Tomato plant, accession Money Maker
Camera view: bottom (45 deg); turntable rotation: 180 degrees
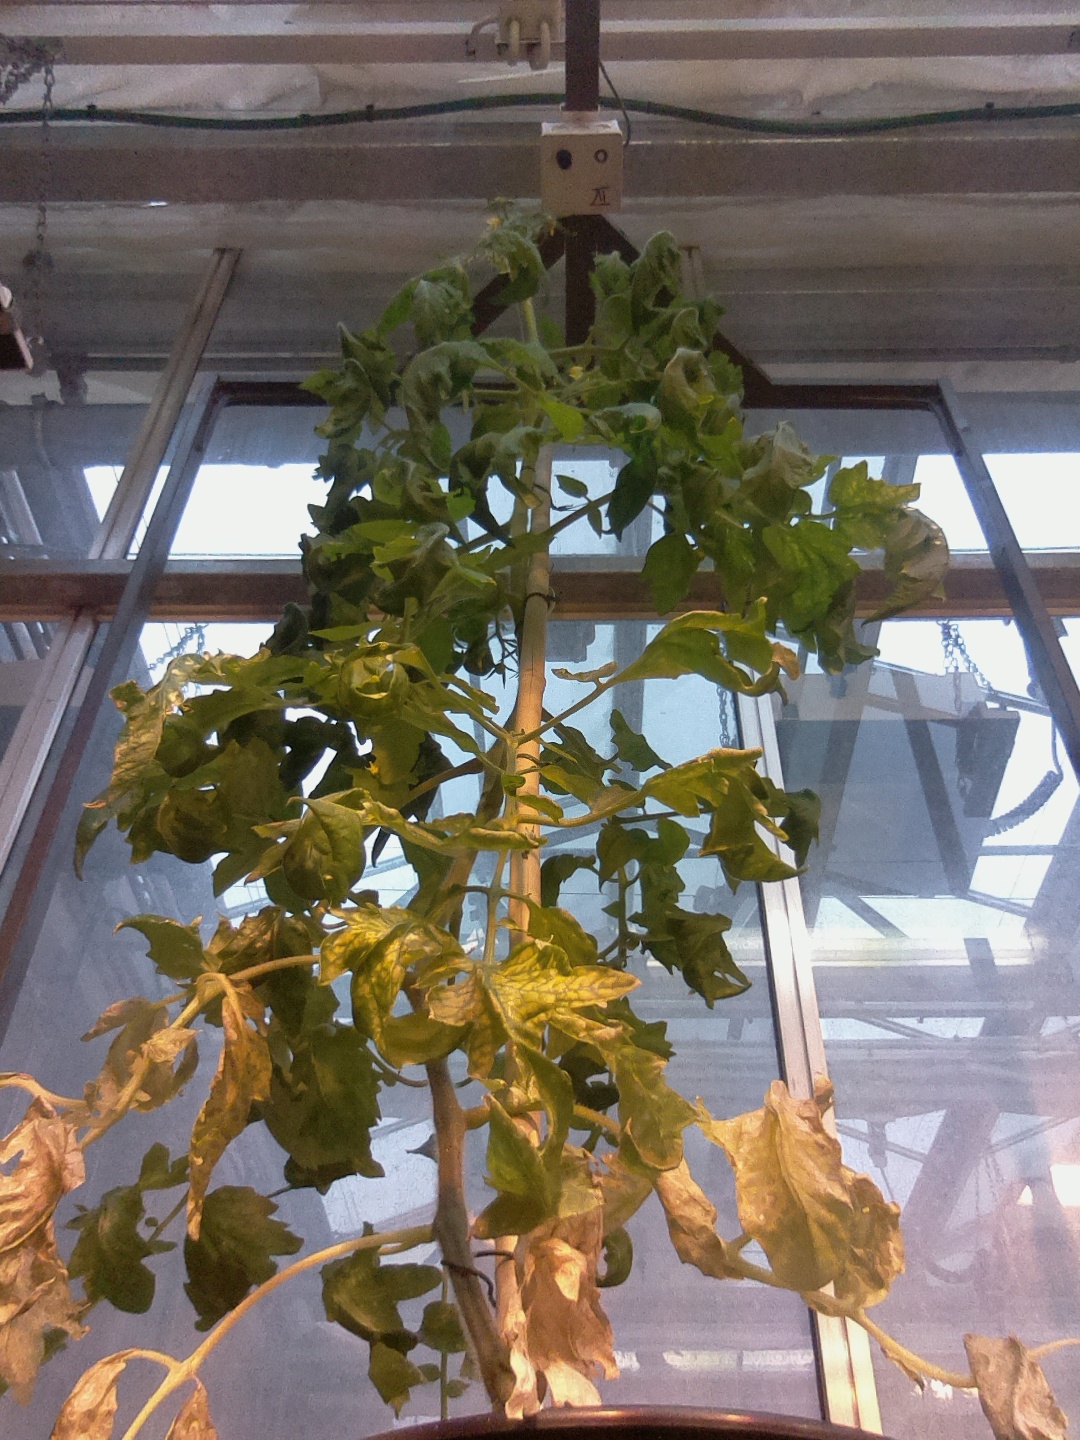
BBCH growth stage 72: 20%-30% of final fruit size